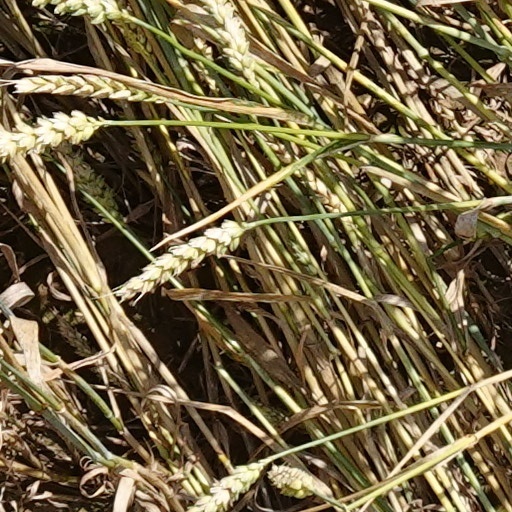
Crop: wheat